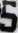
Number: 5